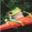
Label: frog